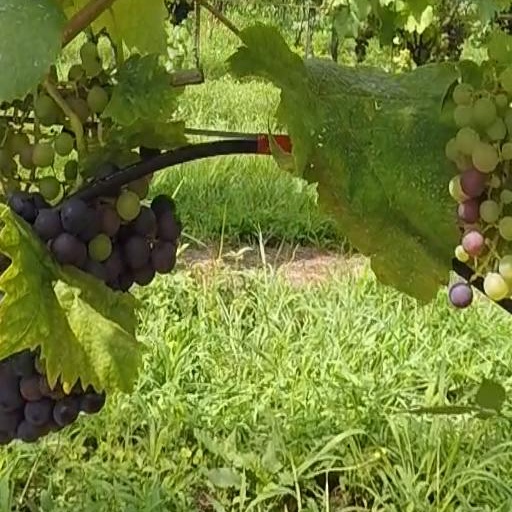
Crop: grape